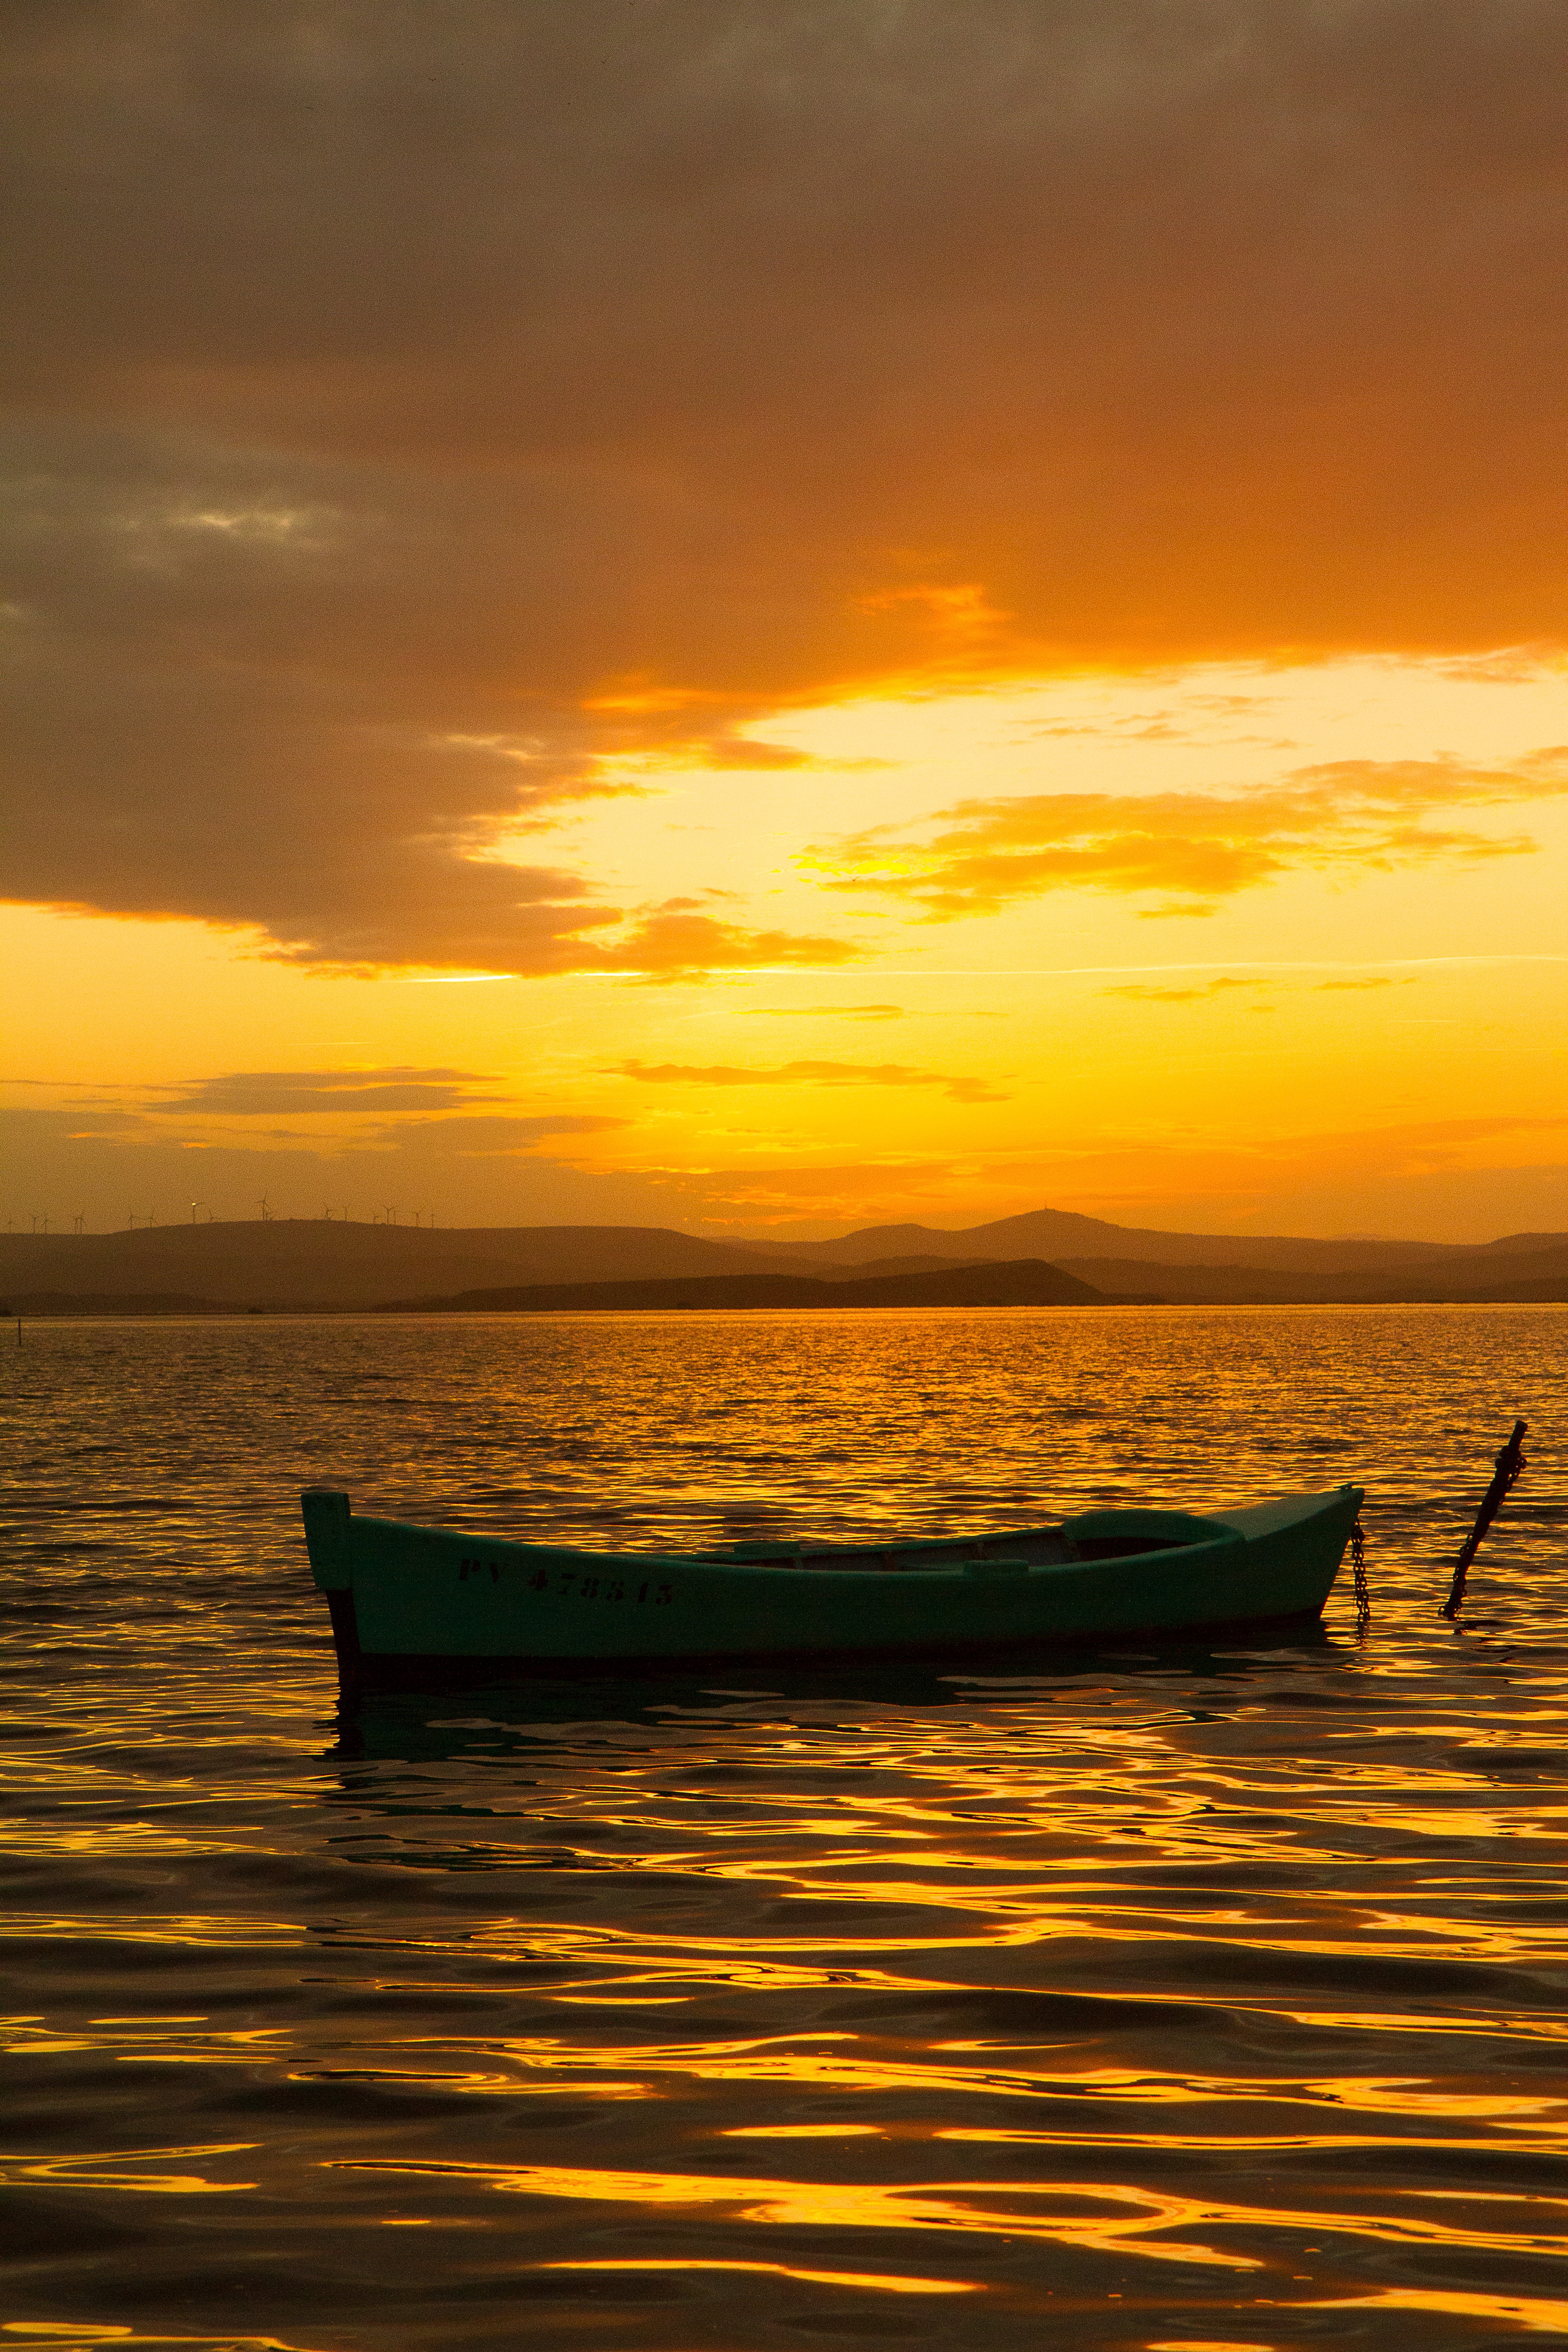
beach, sea, coast, ocean, horizon, cloud, sunrise, sunset, boat, sunlight, morning, shore, wave, dawn, dusk, pond, evening, reflection, bay, afterglow, wind wave